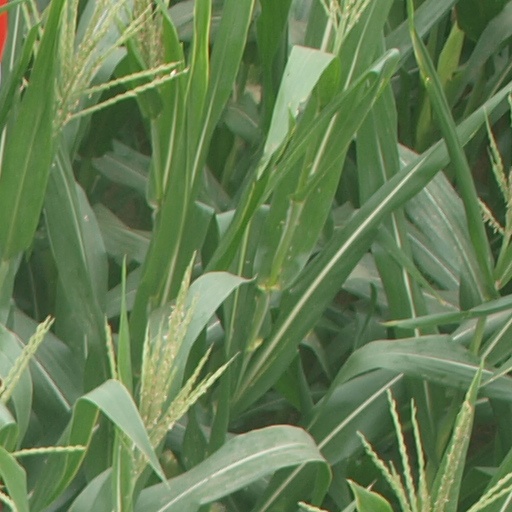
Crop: maize; corn